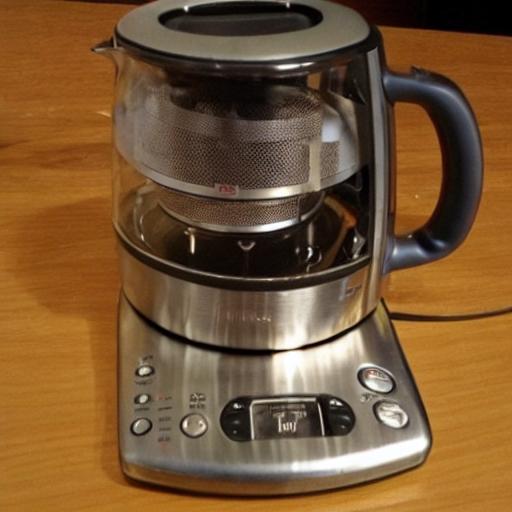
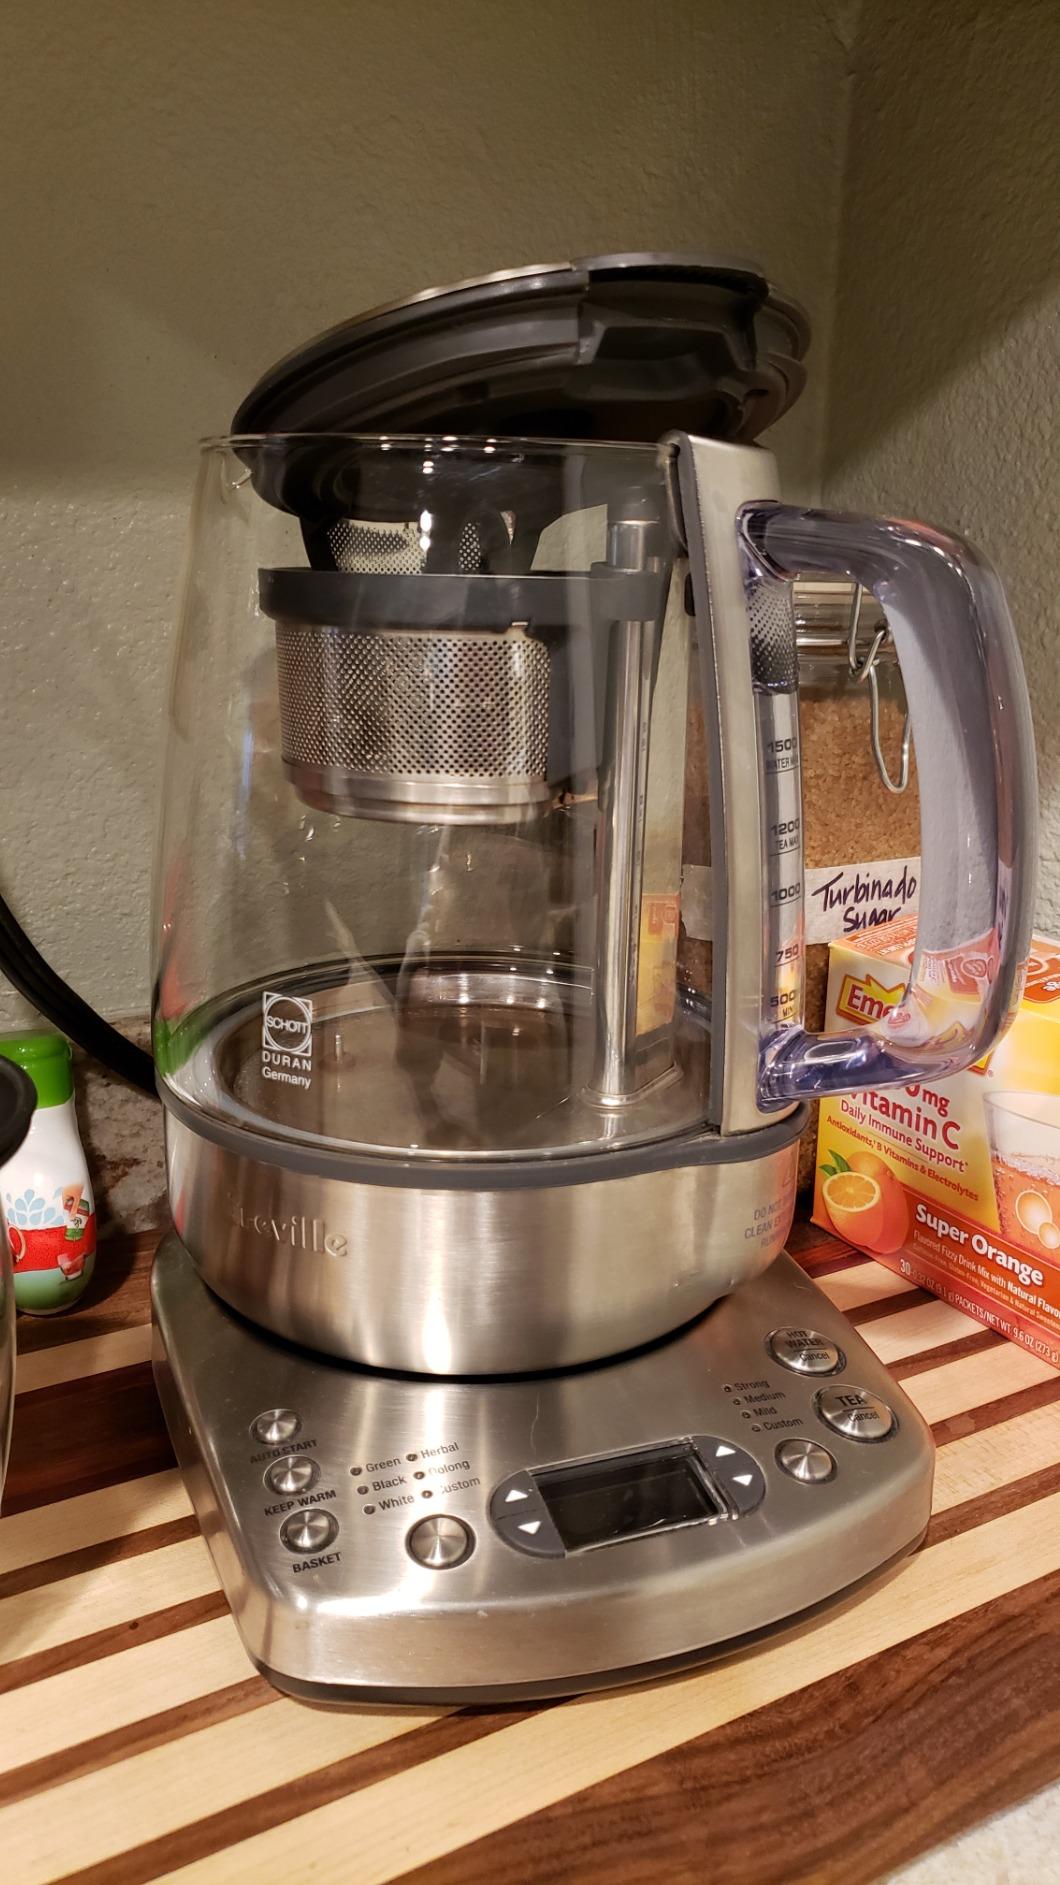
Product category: items_tea
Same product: no